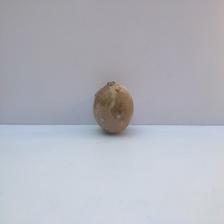
Size: Spoiled